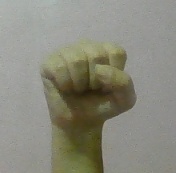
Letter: saad